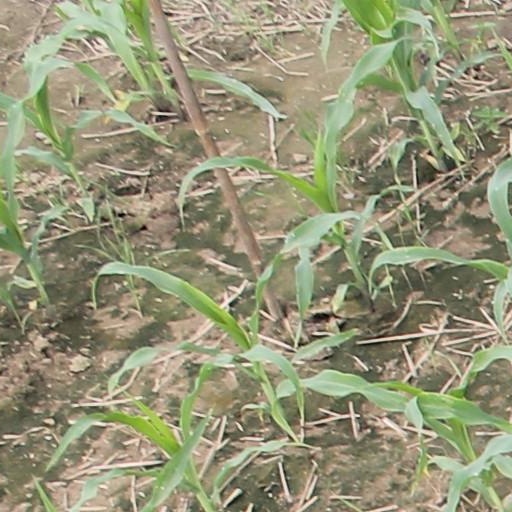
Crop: maize; corn